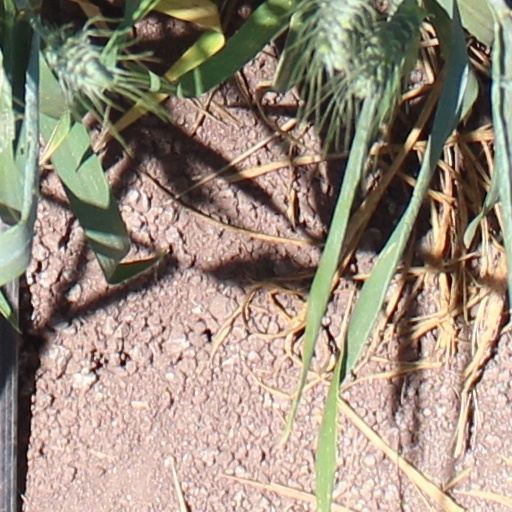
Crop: wheat